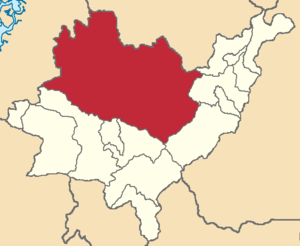
Cuenca est un canton d'Équateur situé dans la province d'Azuay.